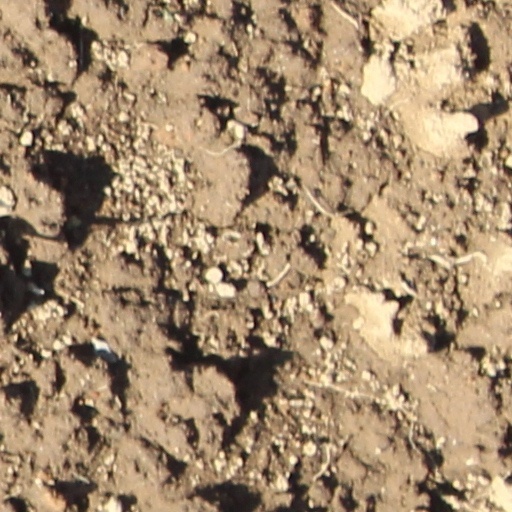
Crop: wheat